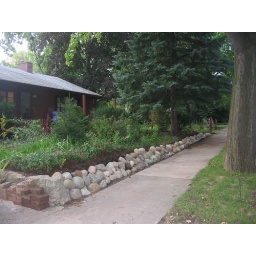
Rock wall to replace the railroad ties in front of the house